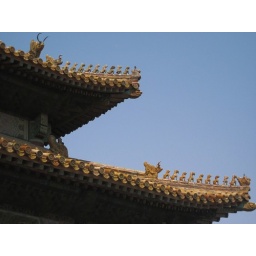
9 is the imperial number (highest odd number) - the roof of the emperors bedroom in the Forbidden City.